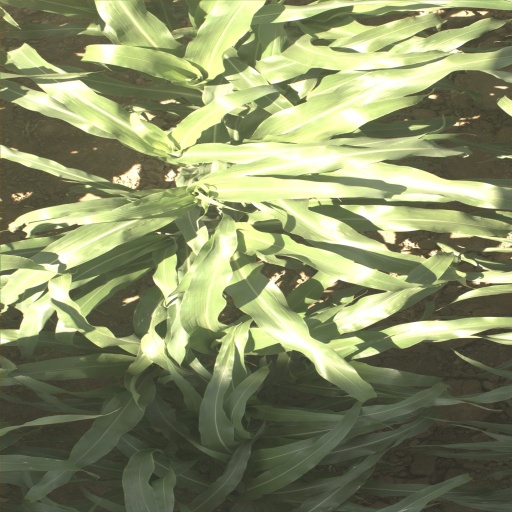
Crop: sorghum